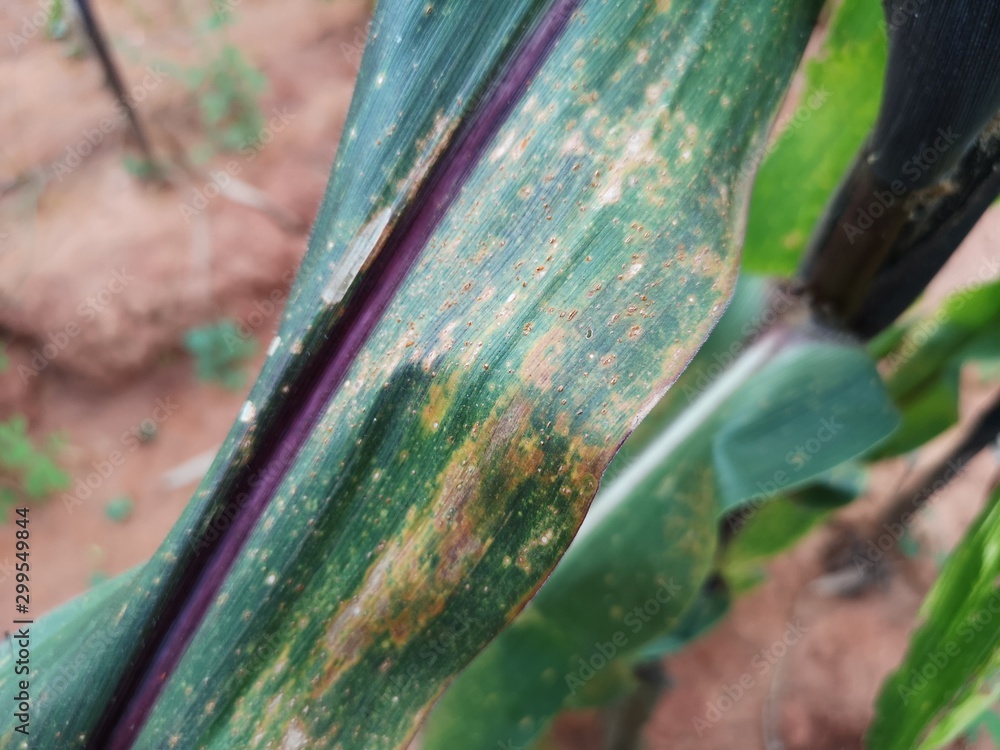
Plant: Corn
Disease: corn rust